Urban planning of Barcelona

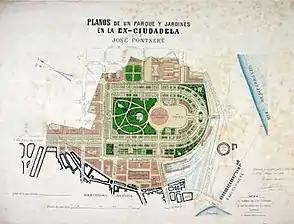
Floor plan of the Exposition, by Josep Fontserè

Cerdá's project was quite innovative for the time, especially with regard to the delimitation of green spaces and service areas, taking into account both functional, recreational and welfare aspects. The buildings were to have a height of 16 meters (first floor and four floors), and a depth of 10 to 20 meters. The distribution of the Eixample was to be in sectors of 20 x 20 blocks, divided into districts of 10 x 10 and neighborhoods of 5 x 5. Each neighborhood was to have a church, a civic center, a school, a day care center, a nursing home and other welfare centers, while each district was to have a market and each sector a park. It also had industrial and administrative facilities, and in the suburbs there was a slaughterhouse, a cemetery and three hospitals. However, most of these provisions did not come to fruition, due to the opposition of the City Council, annoyed by the imposition of Cerdà's plan as opposed to Rovira's, which had been approved in the competition, and also due to real estate speculation, which led to building the blocks on all sides and not only on the two sides planned by Cerdá.